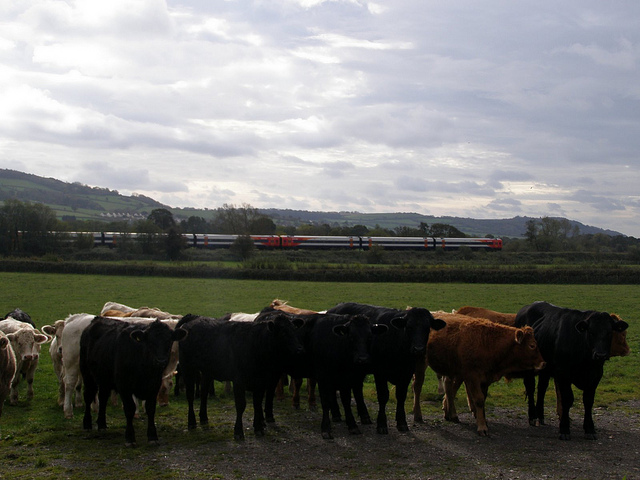
A herd of cows in a field with a train passing behind.